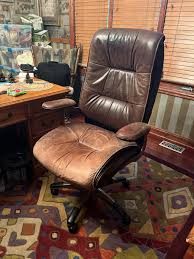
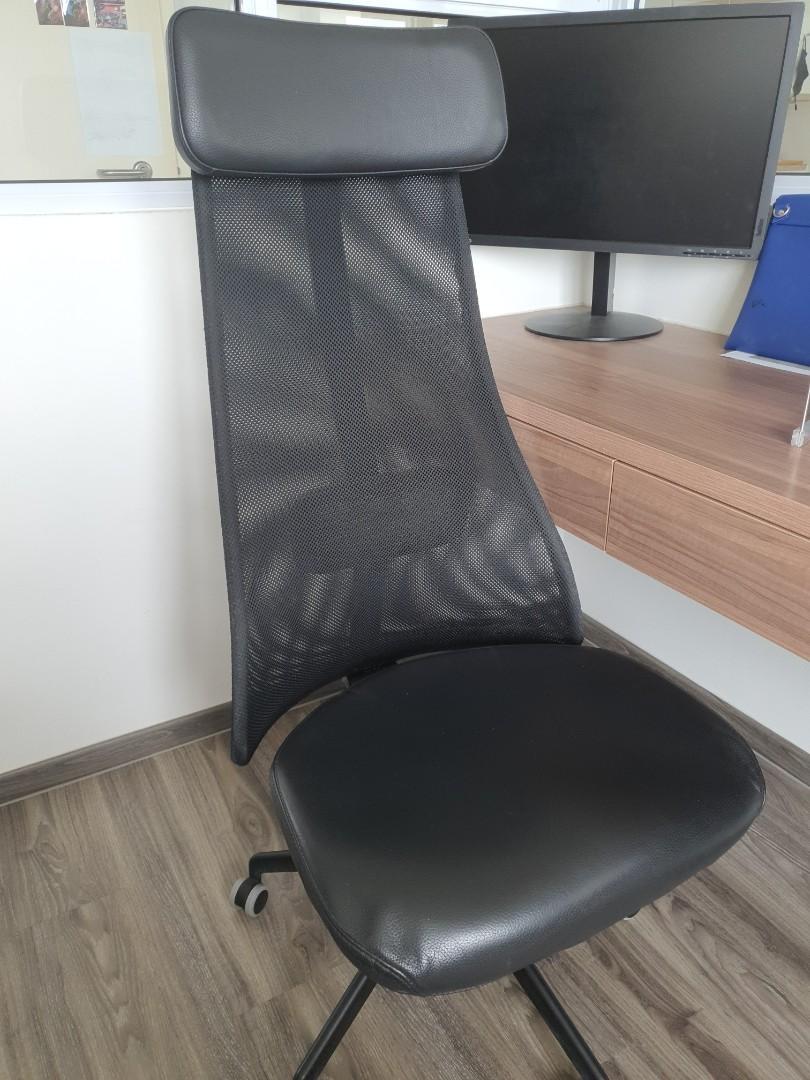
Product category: items_chair
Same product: no